Fugdi

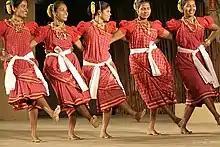
Fugdi Dancers from South Goa

Fugdi is an art form that can be traced to the primeval cultural traditions of Maharashtra and Goa. It is performed during various religious and social occasions. Fugdi is generally performed during the month of Bhaadrapada, an occasion for the women to take a temporary break from their normal, monotonous schedule. A distinctive style of fugdi is found among the dhangar (shepherd community) women. The kalashi fugdi is performed before goddess Mahalaxkshmi during the vrata offered to that goddess.